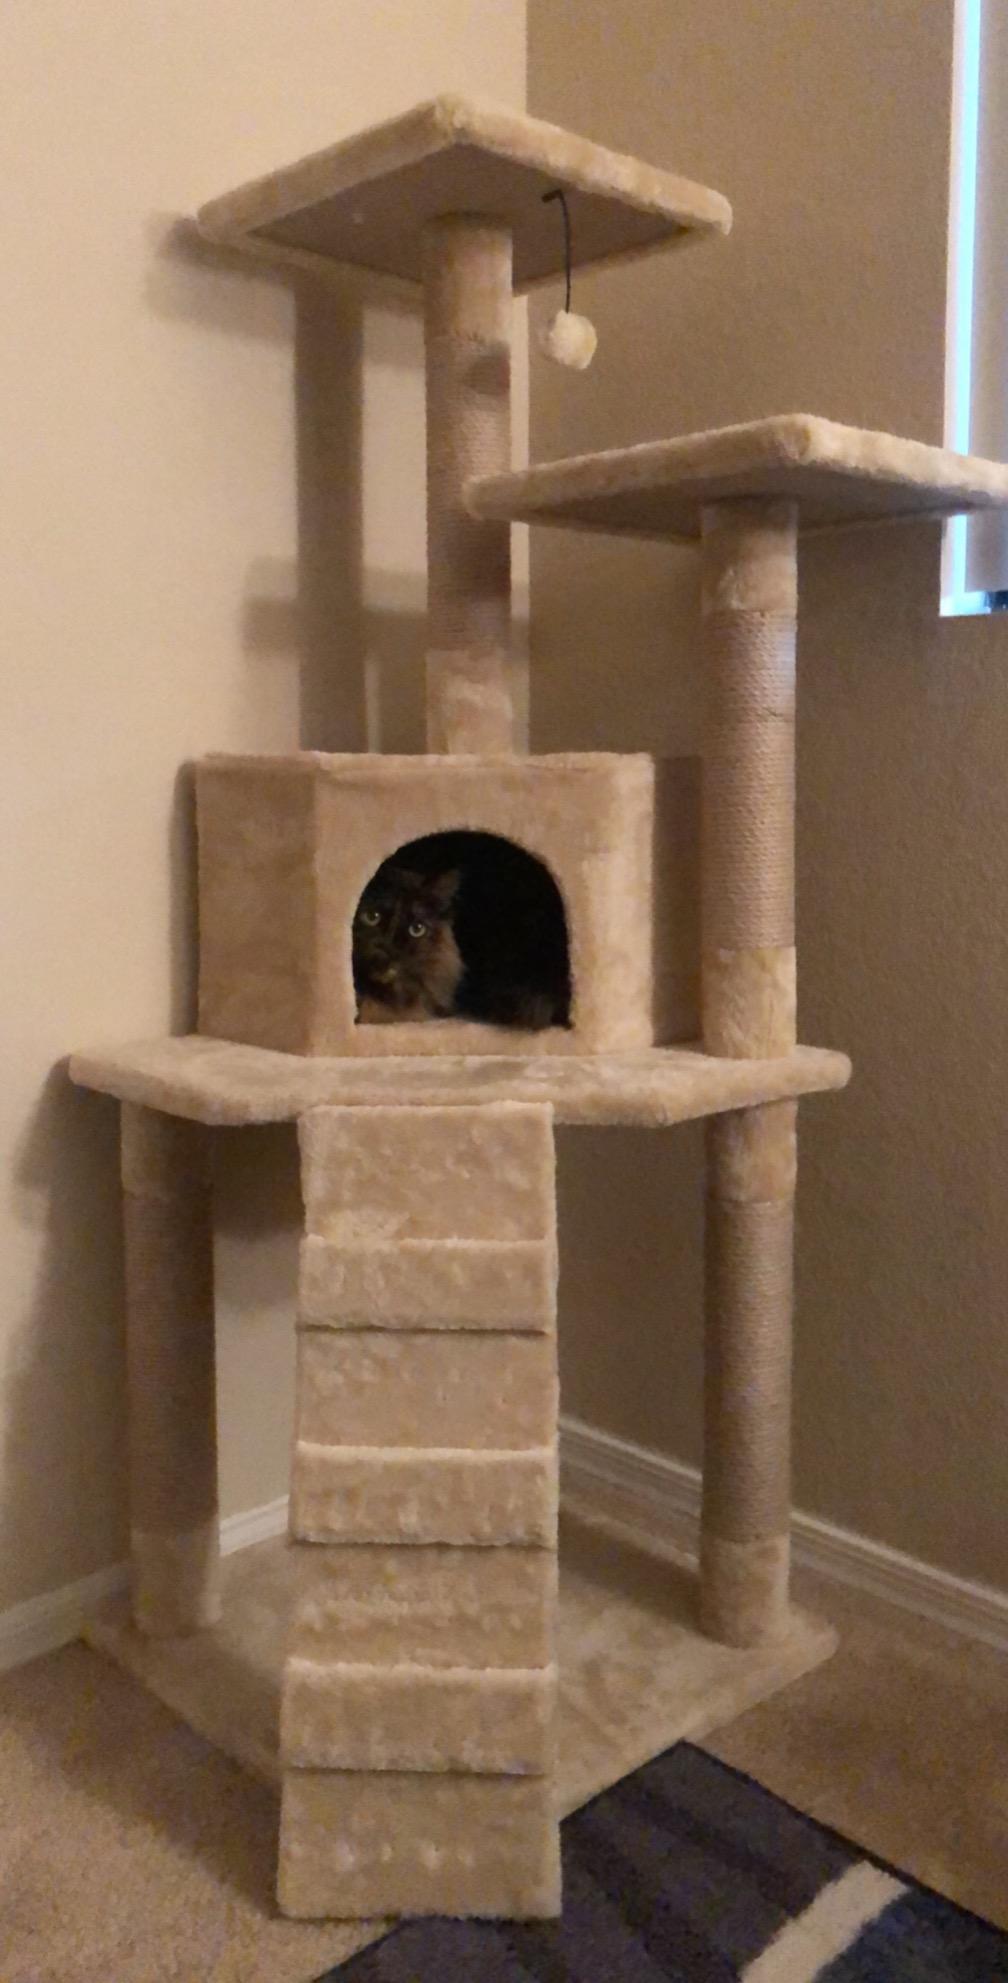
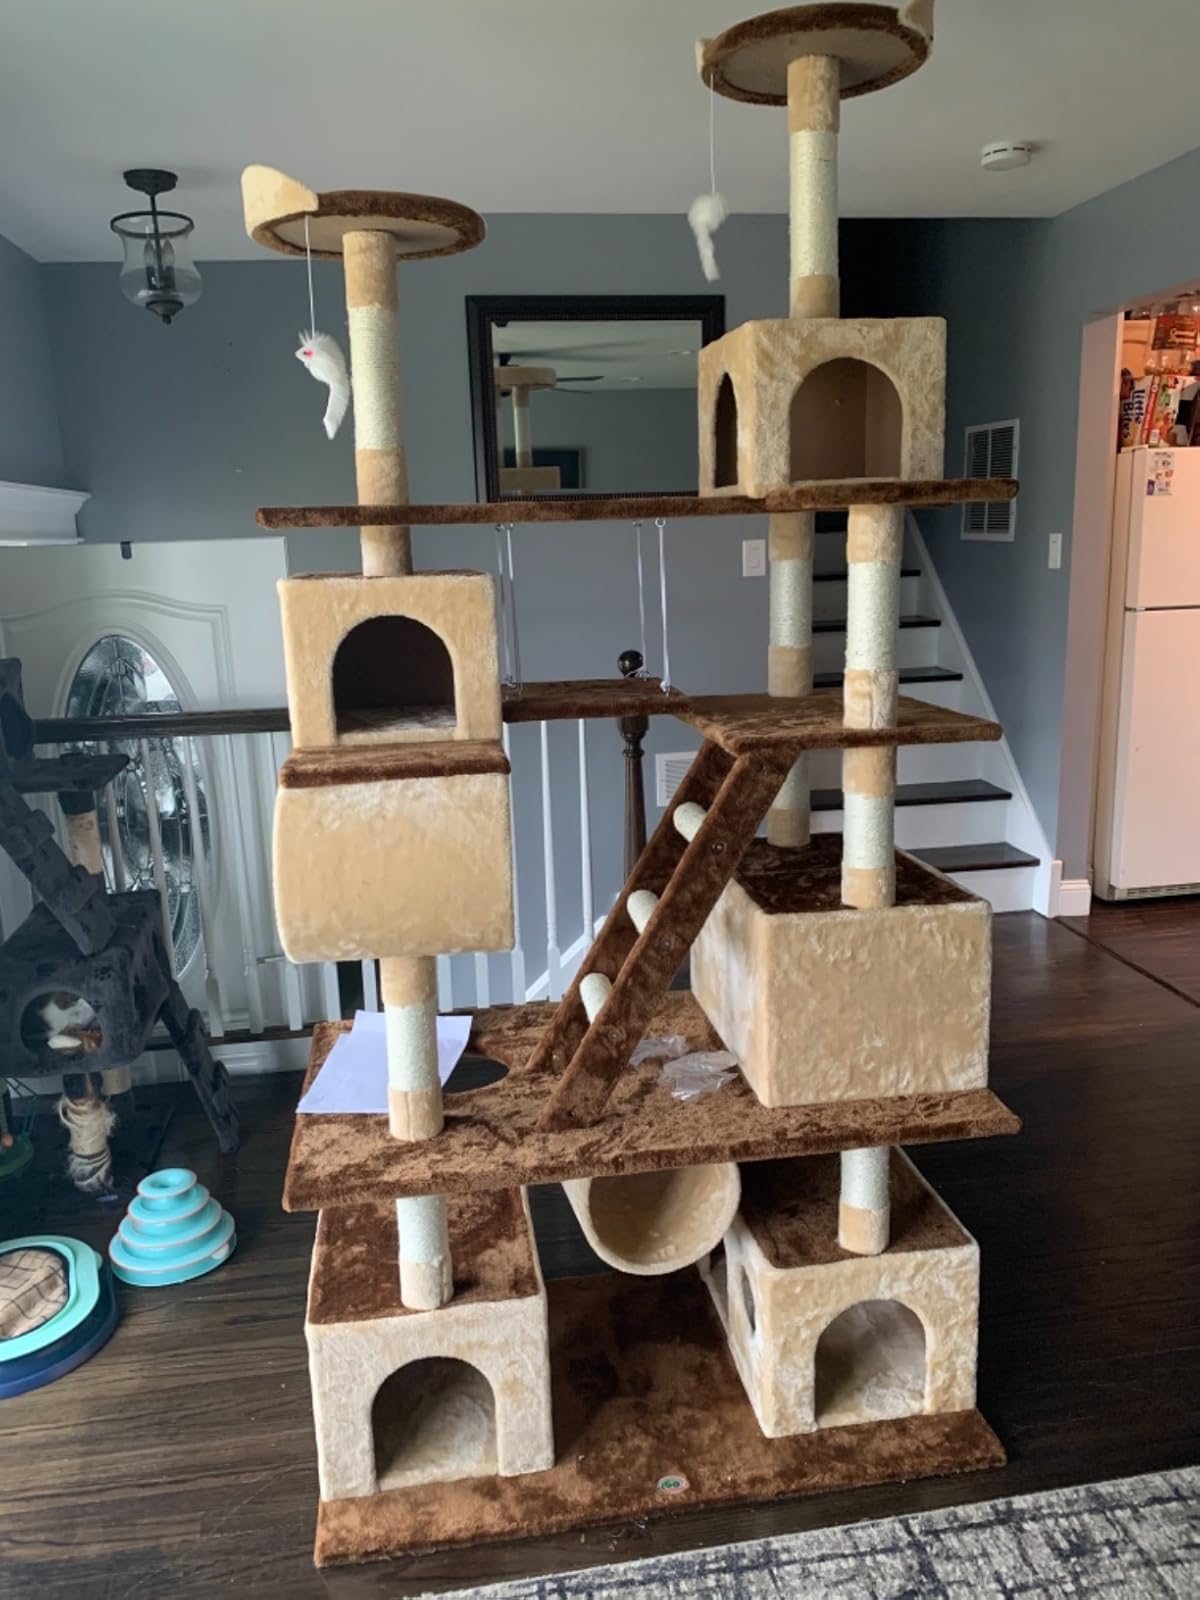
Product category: items_cat tree
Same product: no